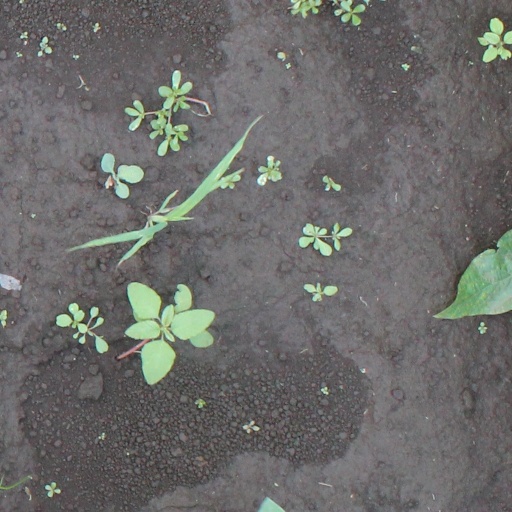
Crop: soybean